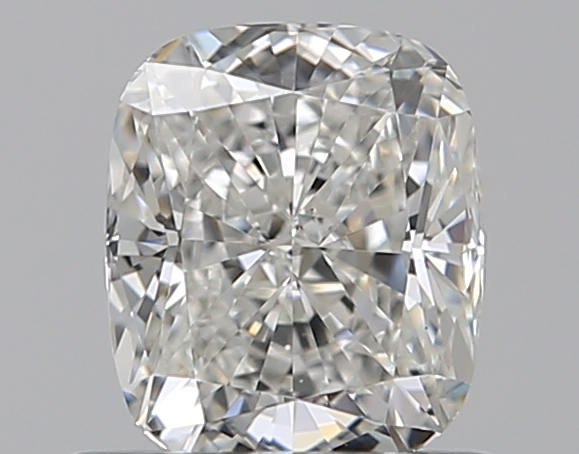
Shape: cushion
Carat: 0.75
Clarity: VS1
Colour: G
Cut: EX
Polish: EX
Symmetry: VG
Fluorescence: N
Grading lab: GIA
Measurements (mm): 5.61 x 4.76 x 3.31